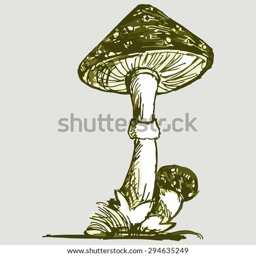
vector image of a poisonous mushroom .